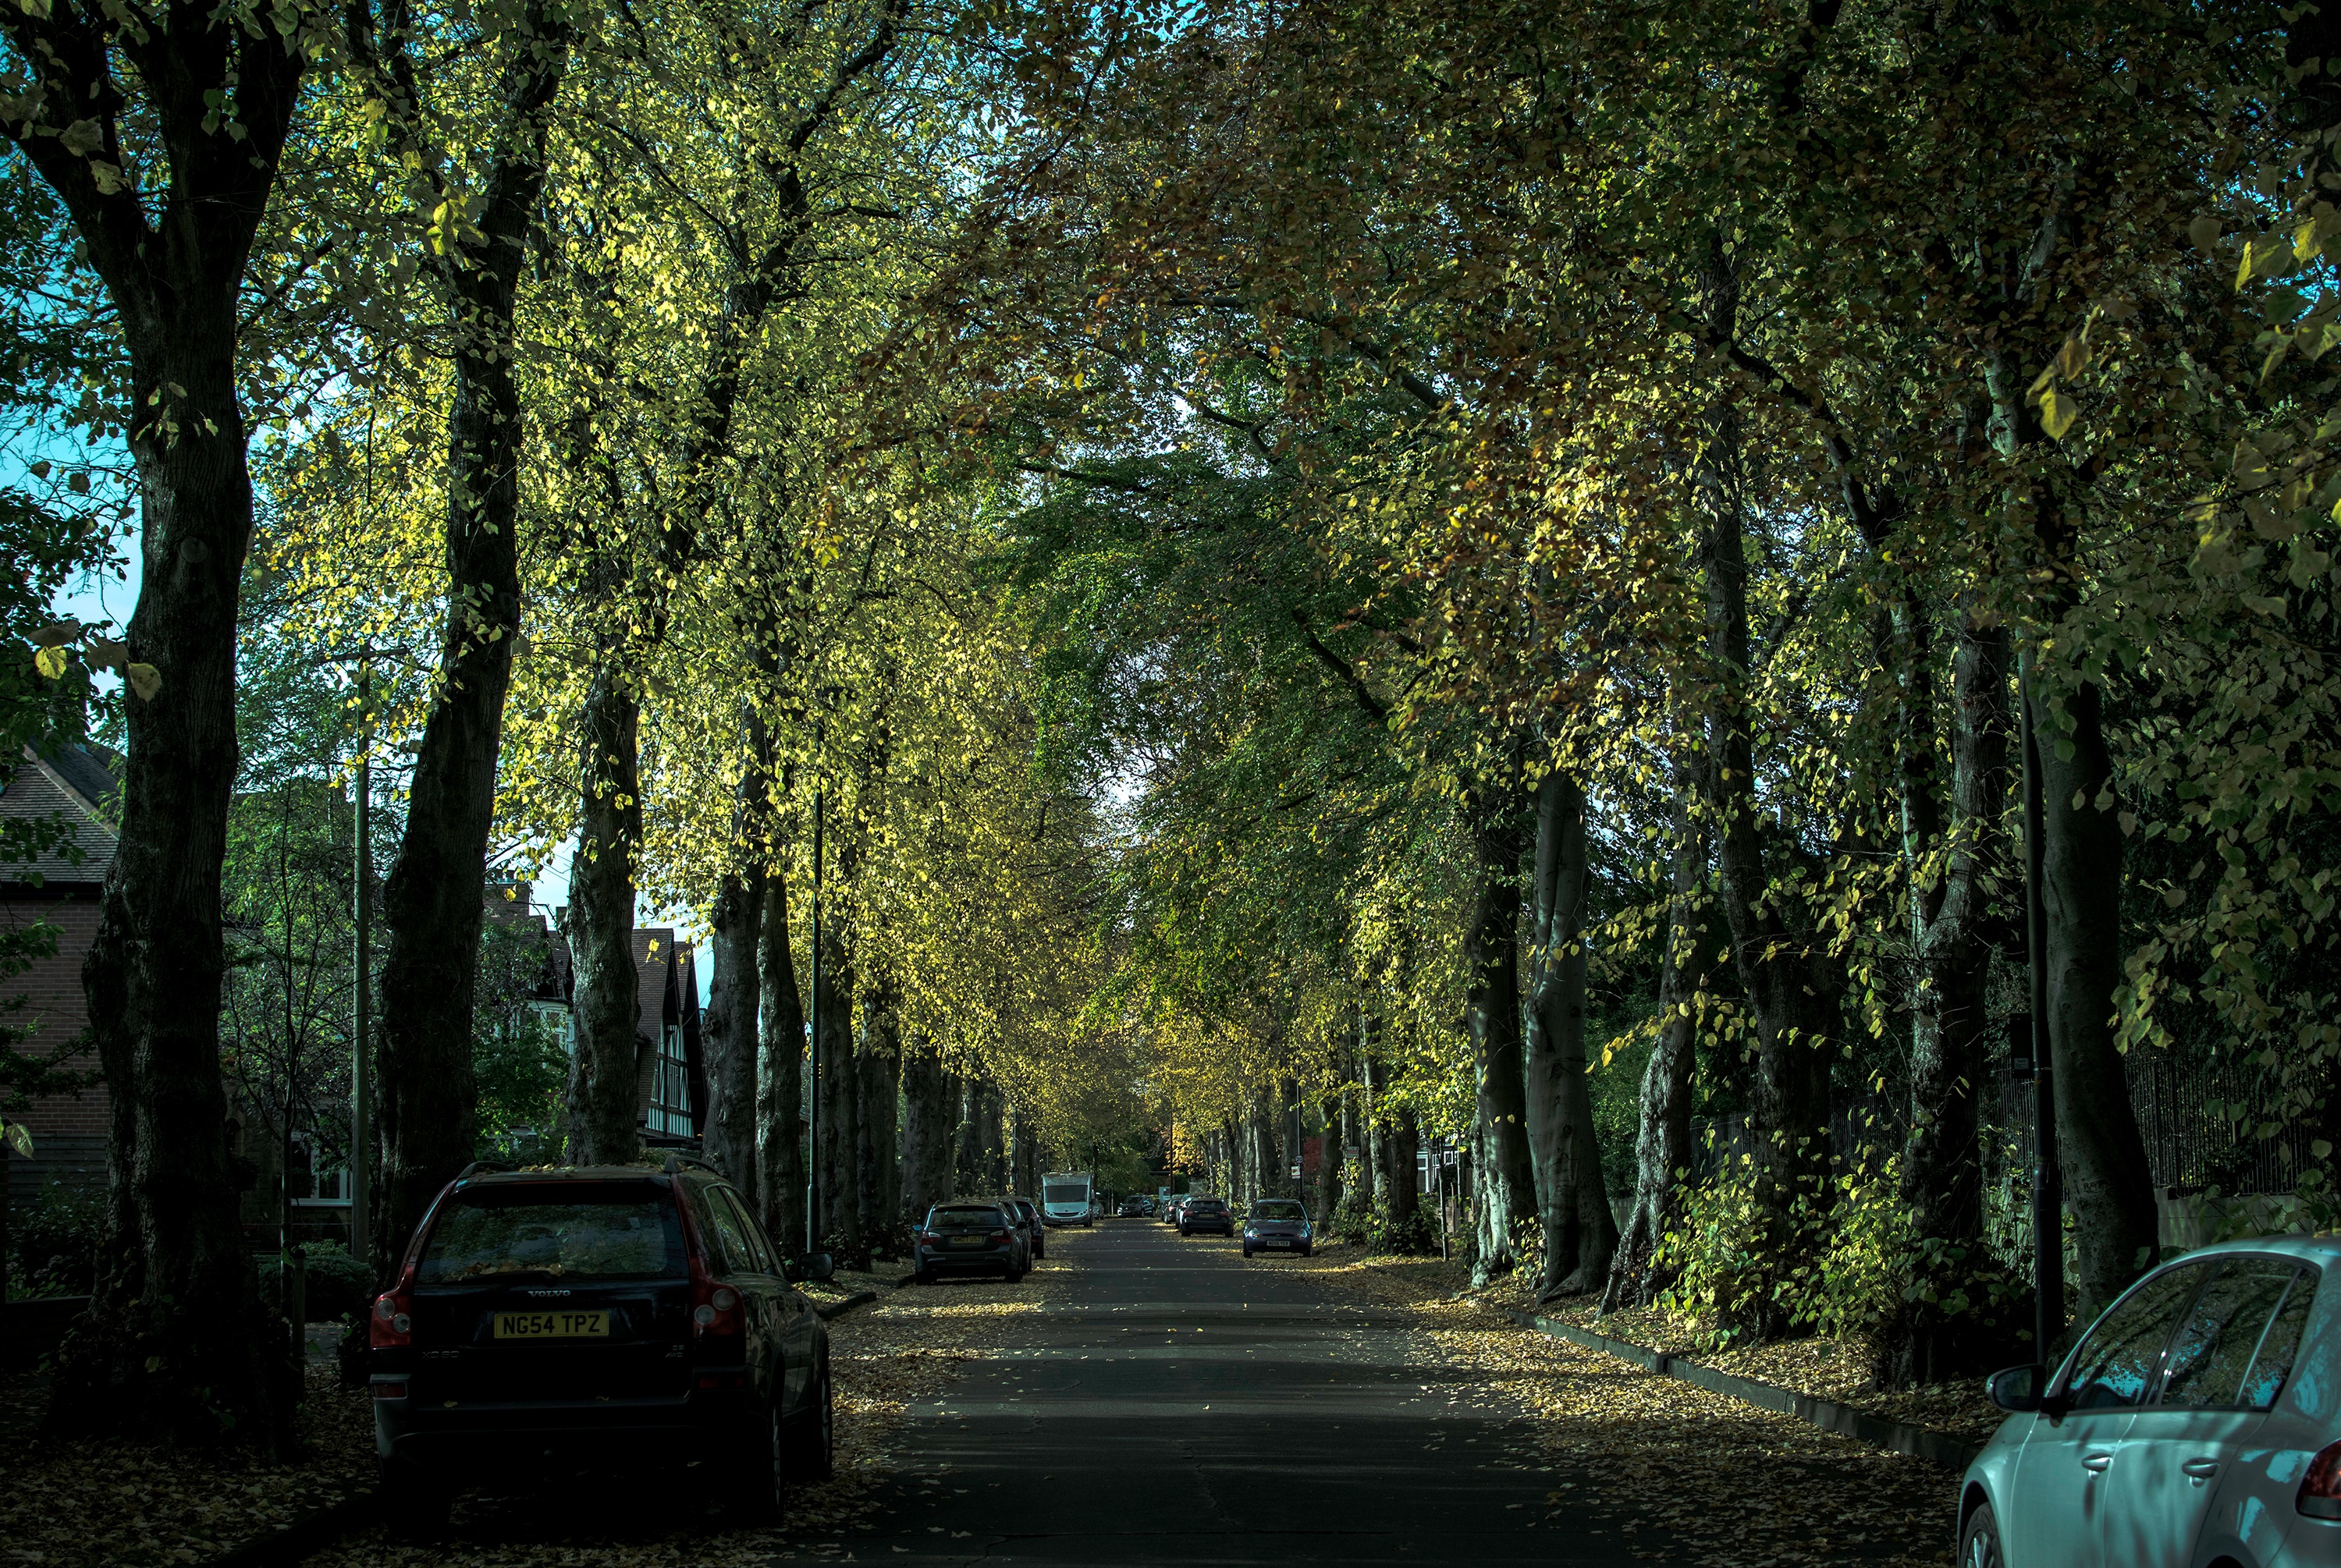
tree, nature, forest, plant, sunlight, morning, leaf, green, jungle, autumn, park, season, woodland, habitat, ecosystem, rural area, natural environment, atmospheric phenomenon, woody plant